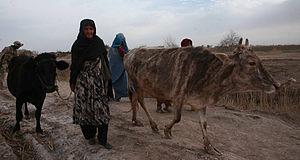
La bataille de Marjah est une opération militaire, baptisée opération Mushtarak, qui se déroule dans la province d'Helmand lors de la guerre d'Afghanistan. Elle est menée depuis le 13 février 2010 conjointement par l'armée nationale afghane, l'armée américaine et les forces britanniques. Les forces françaises participent également à cette offensive, aux côtés des soldats britanniques et des soldats de l'armée afghane. Les Canadiens, Estoniens, et Danois y participent également. L'opération a commencé dans la nuit du 12 au 13 février 2010, impliquant plus de 15 000 soldats.